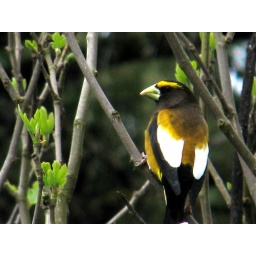
Another view of bird in fig tree